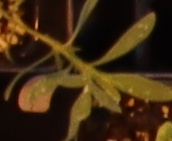
Label: Kochia